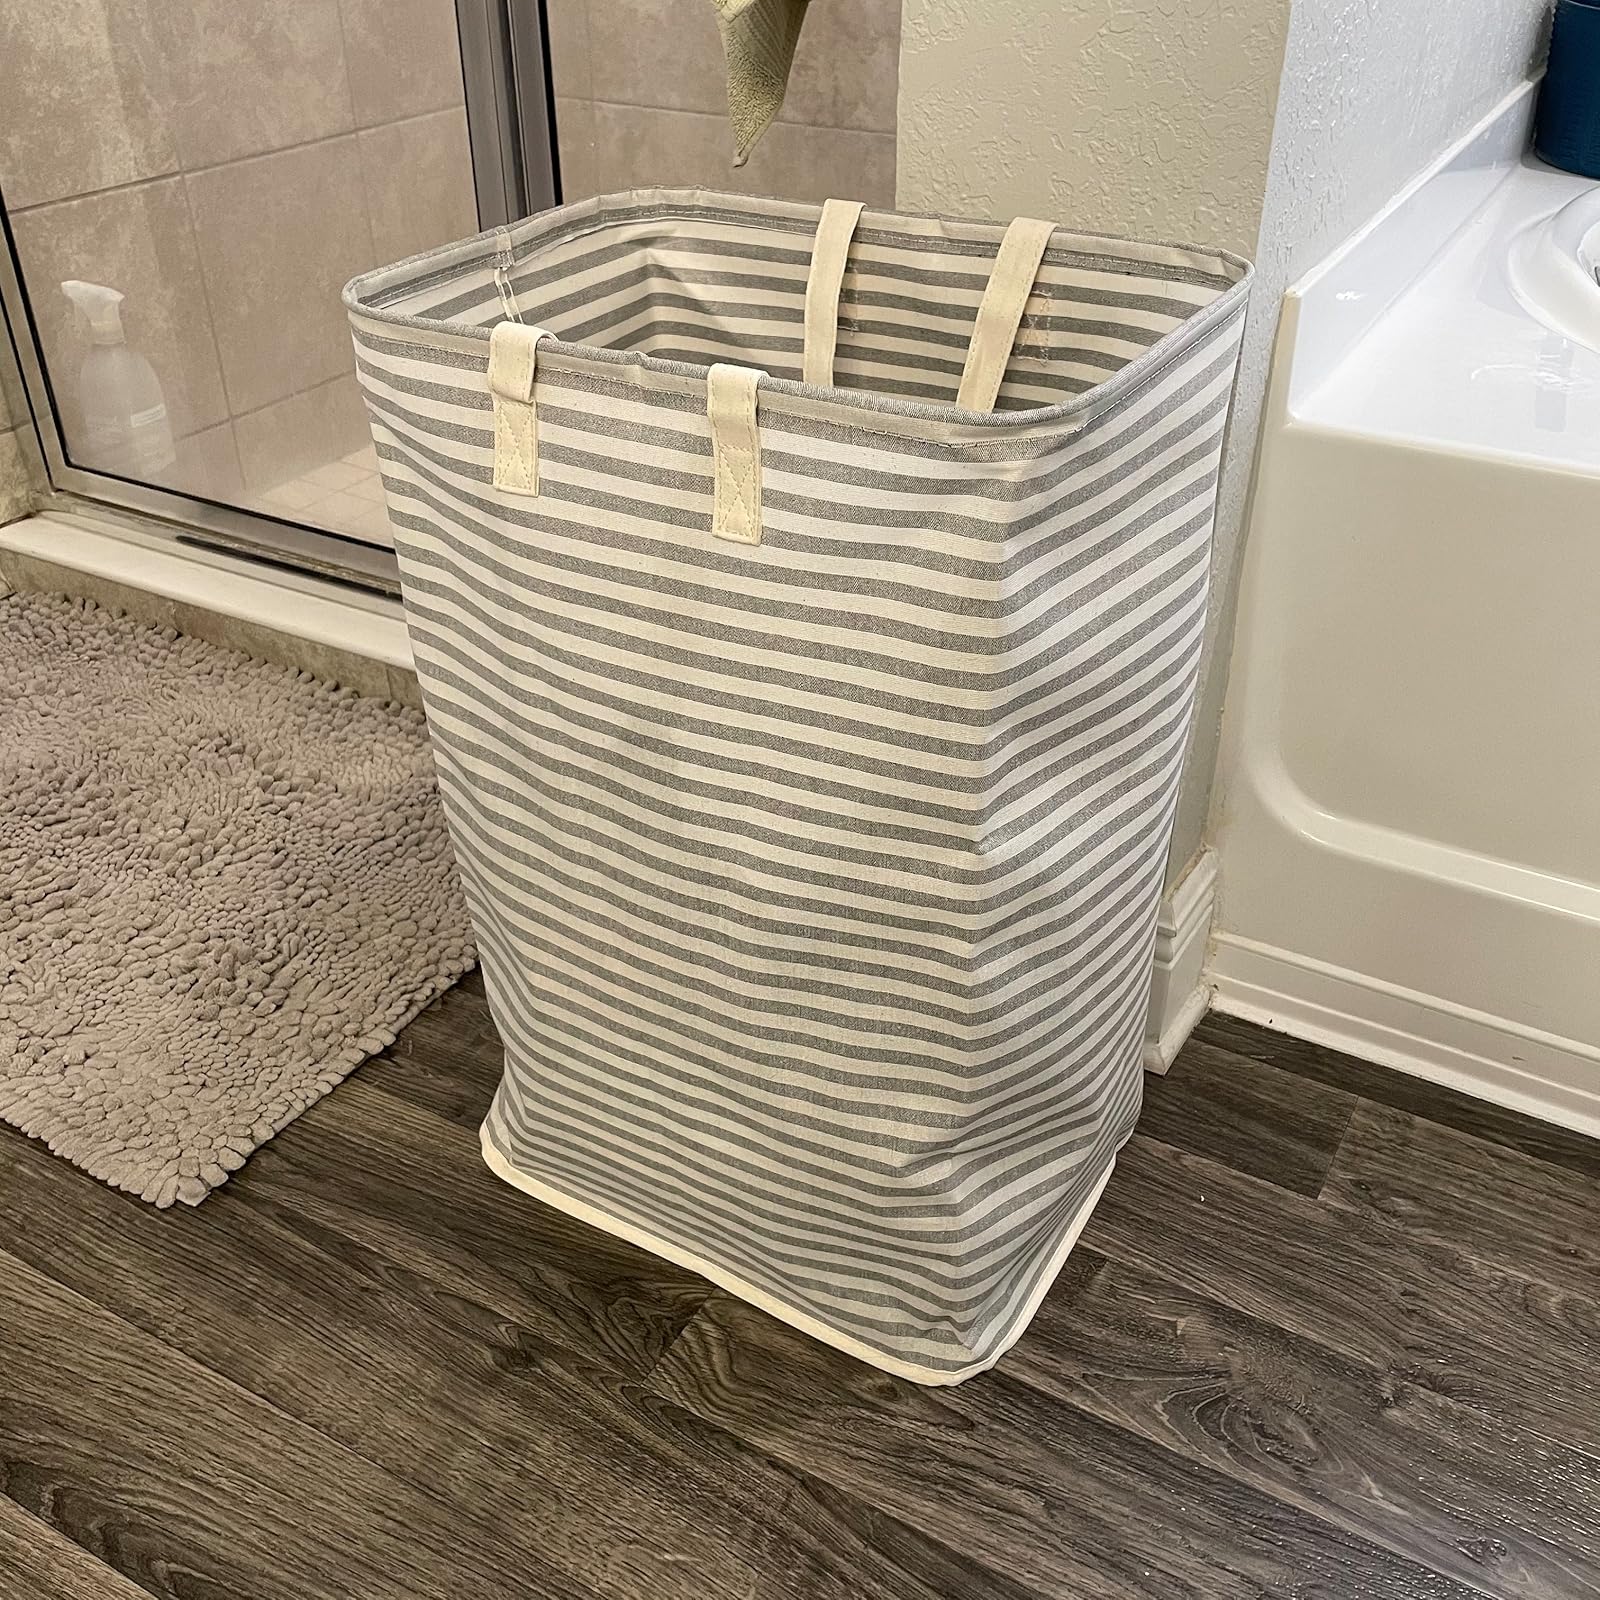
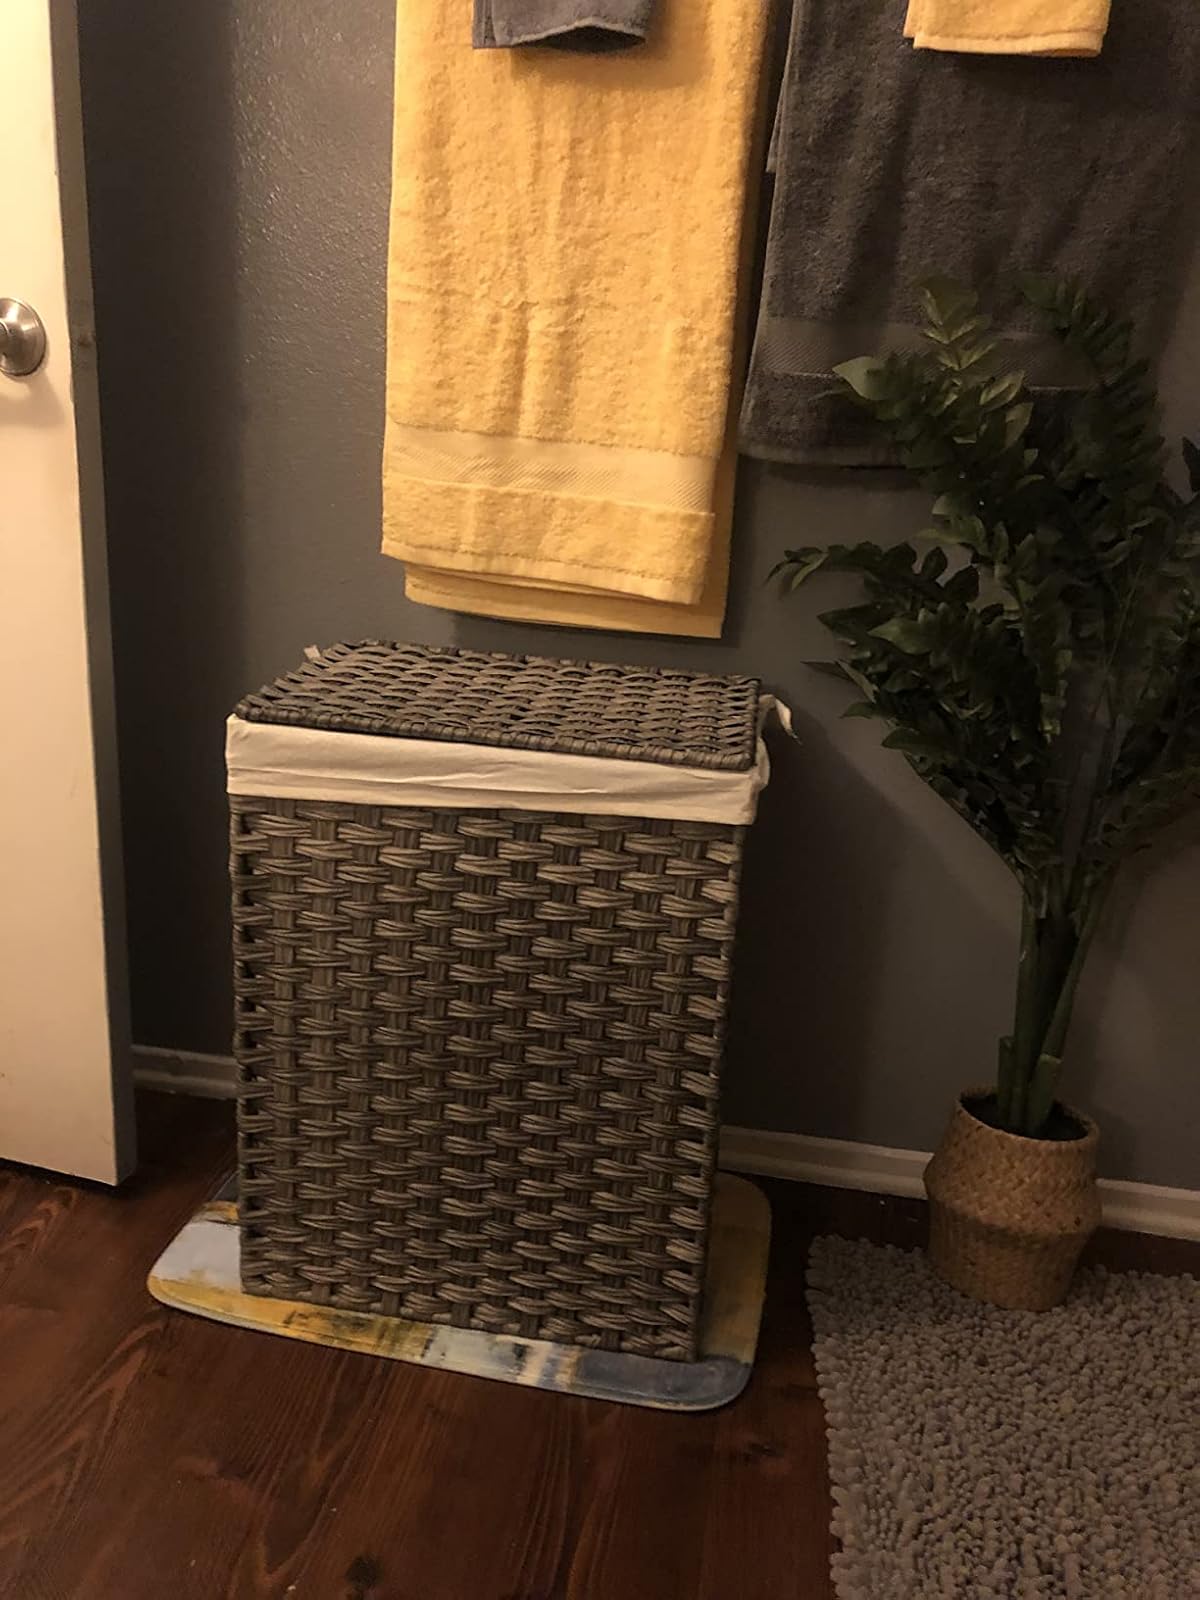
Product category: items_hamper
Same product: no